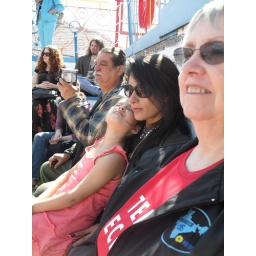
Best seat in the house